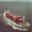
Label: ship